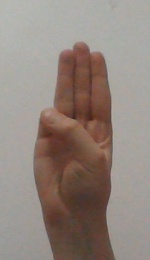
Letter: thaa